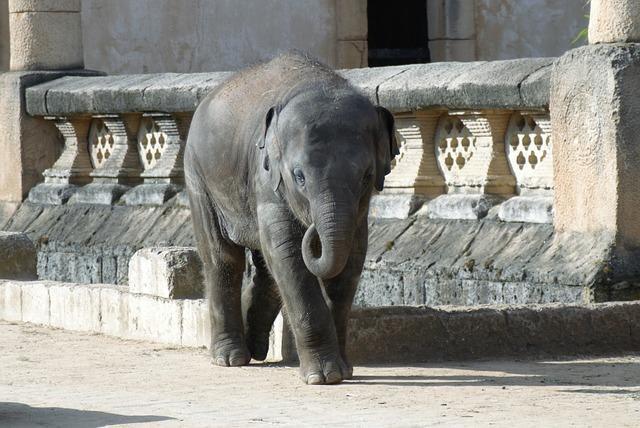
elephant